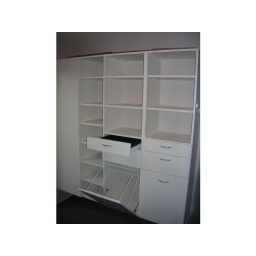
Closets For Life custom designs and builds closets for home or office in Minnesota.952-484-0416